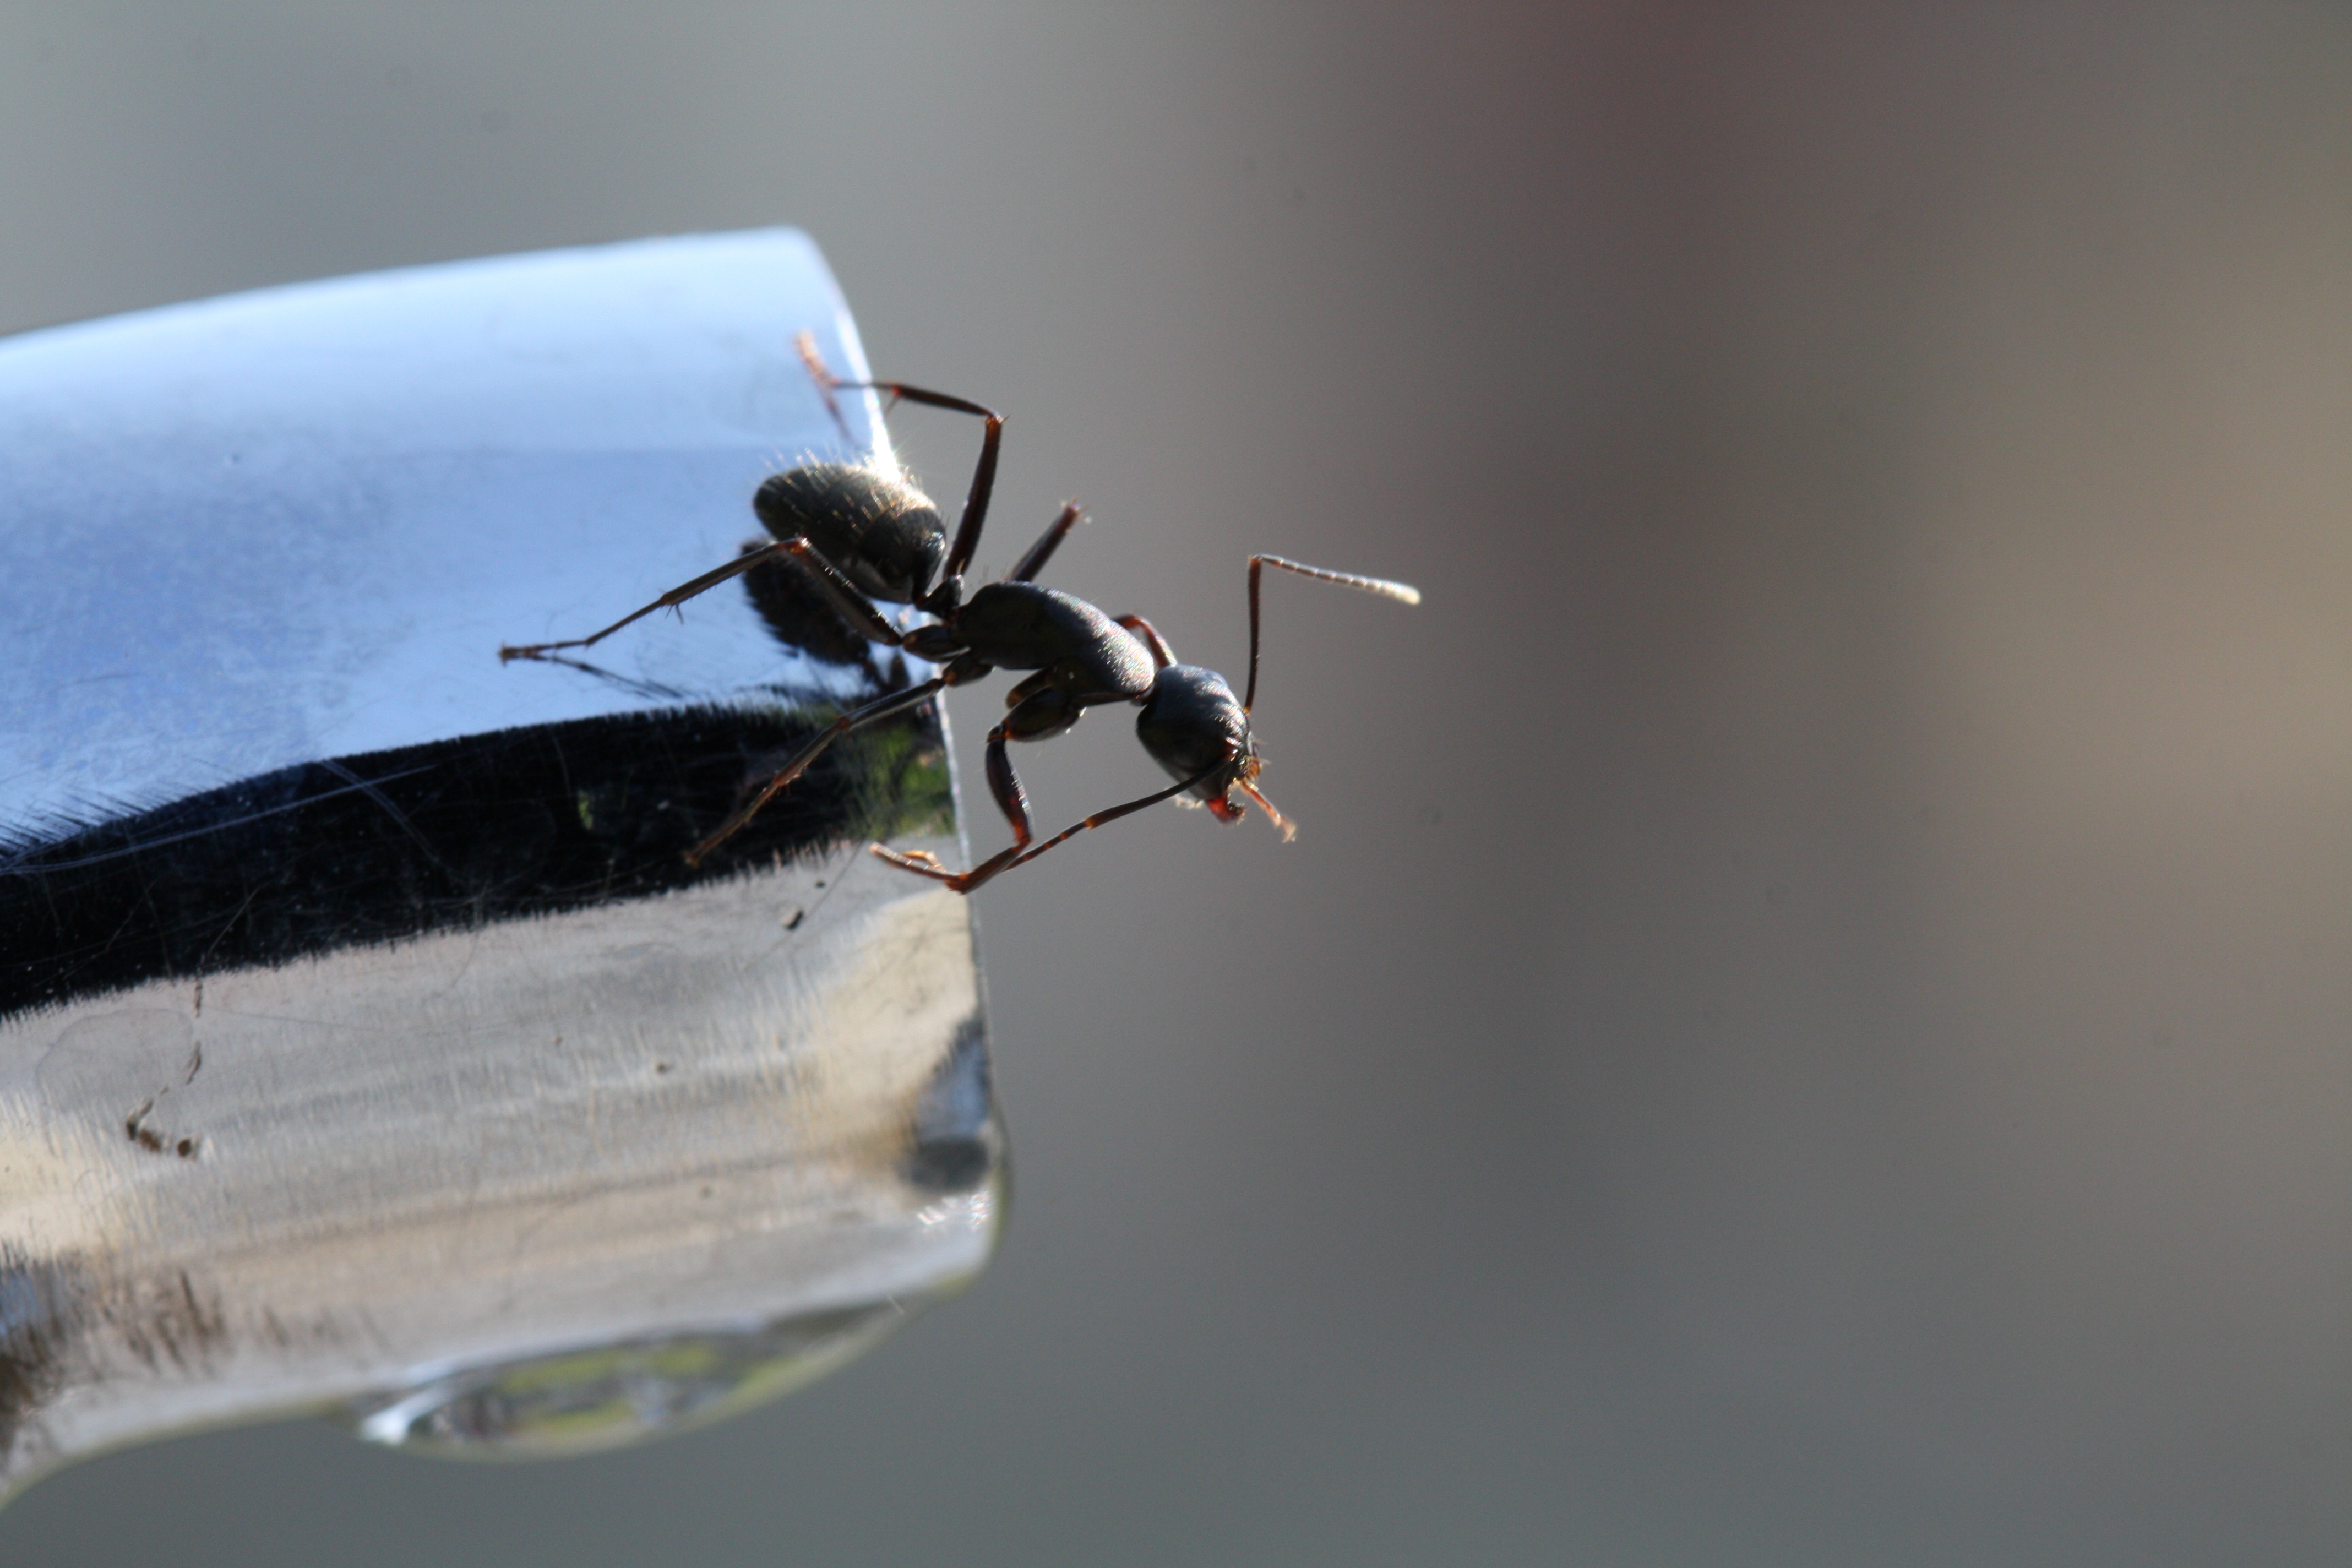
wing, photography, fly, insect, fauna, invertebrate, close up, faucet, insects, ant, macro photography, arthropod, water tap, ergate, atmosphere of earth